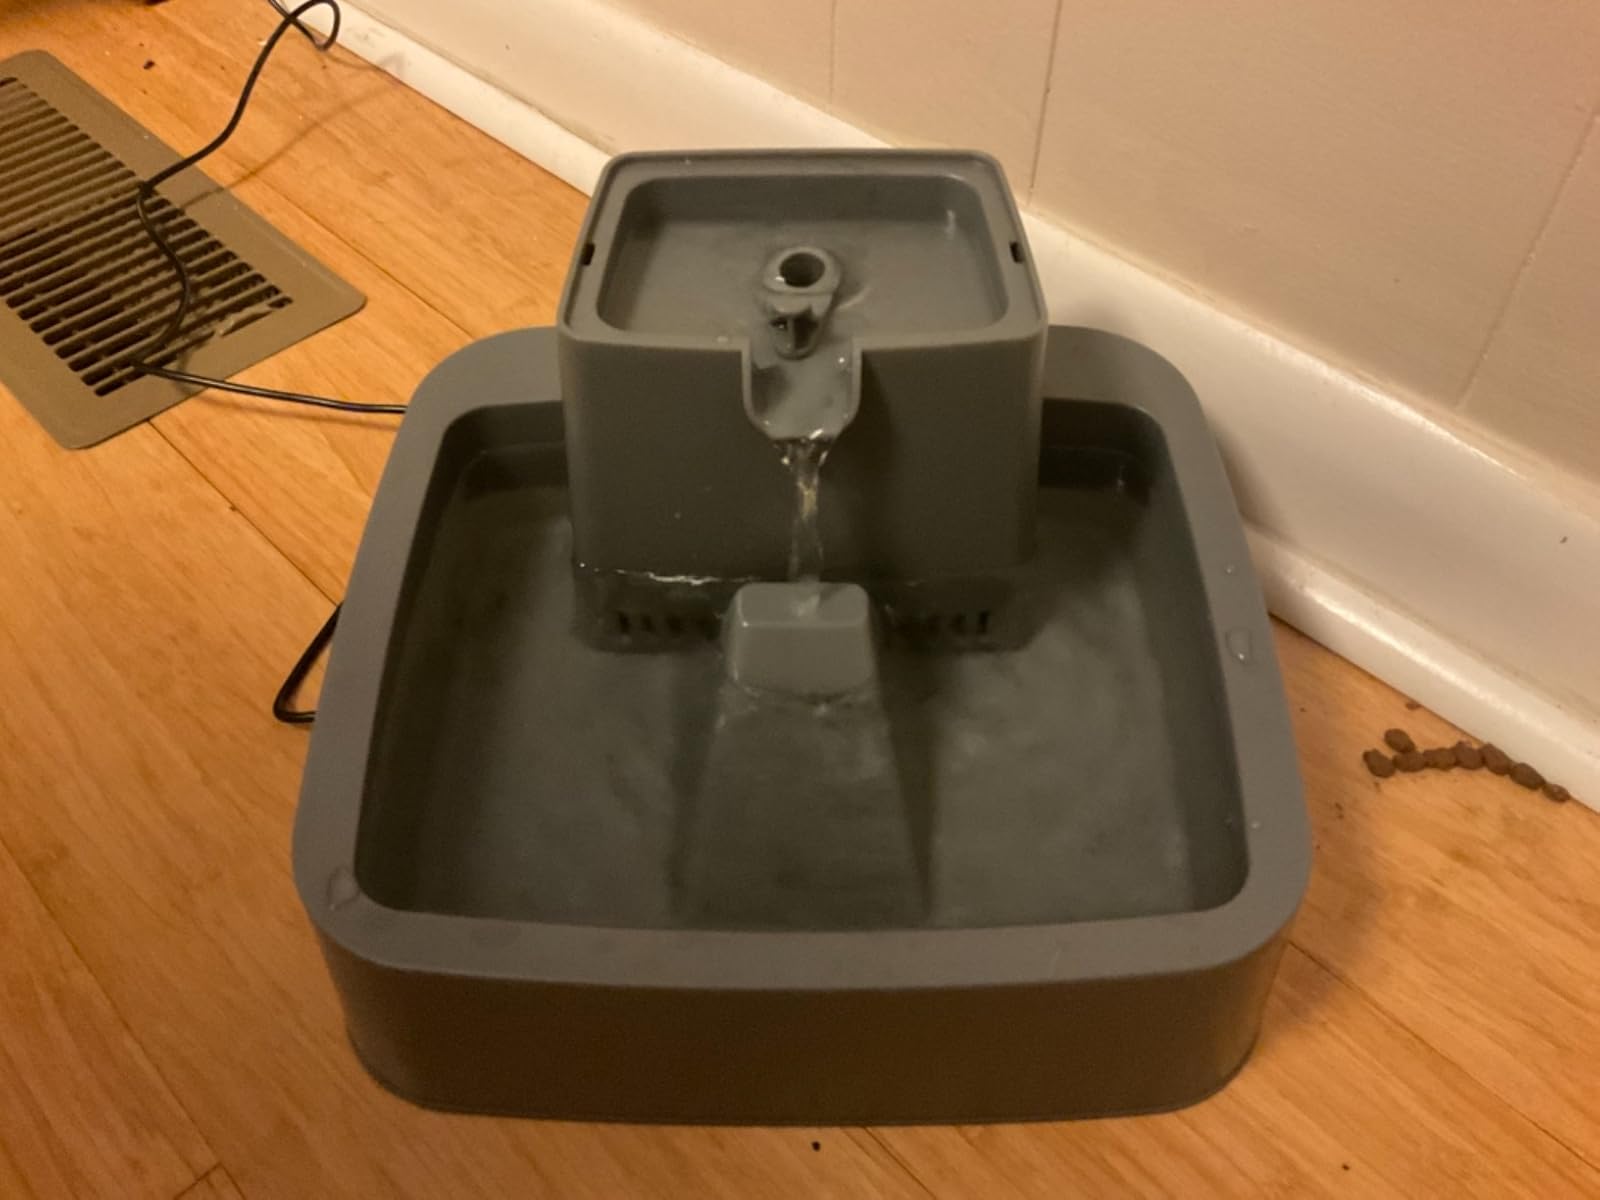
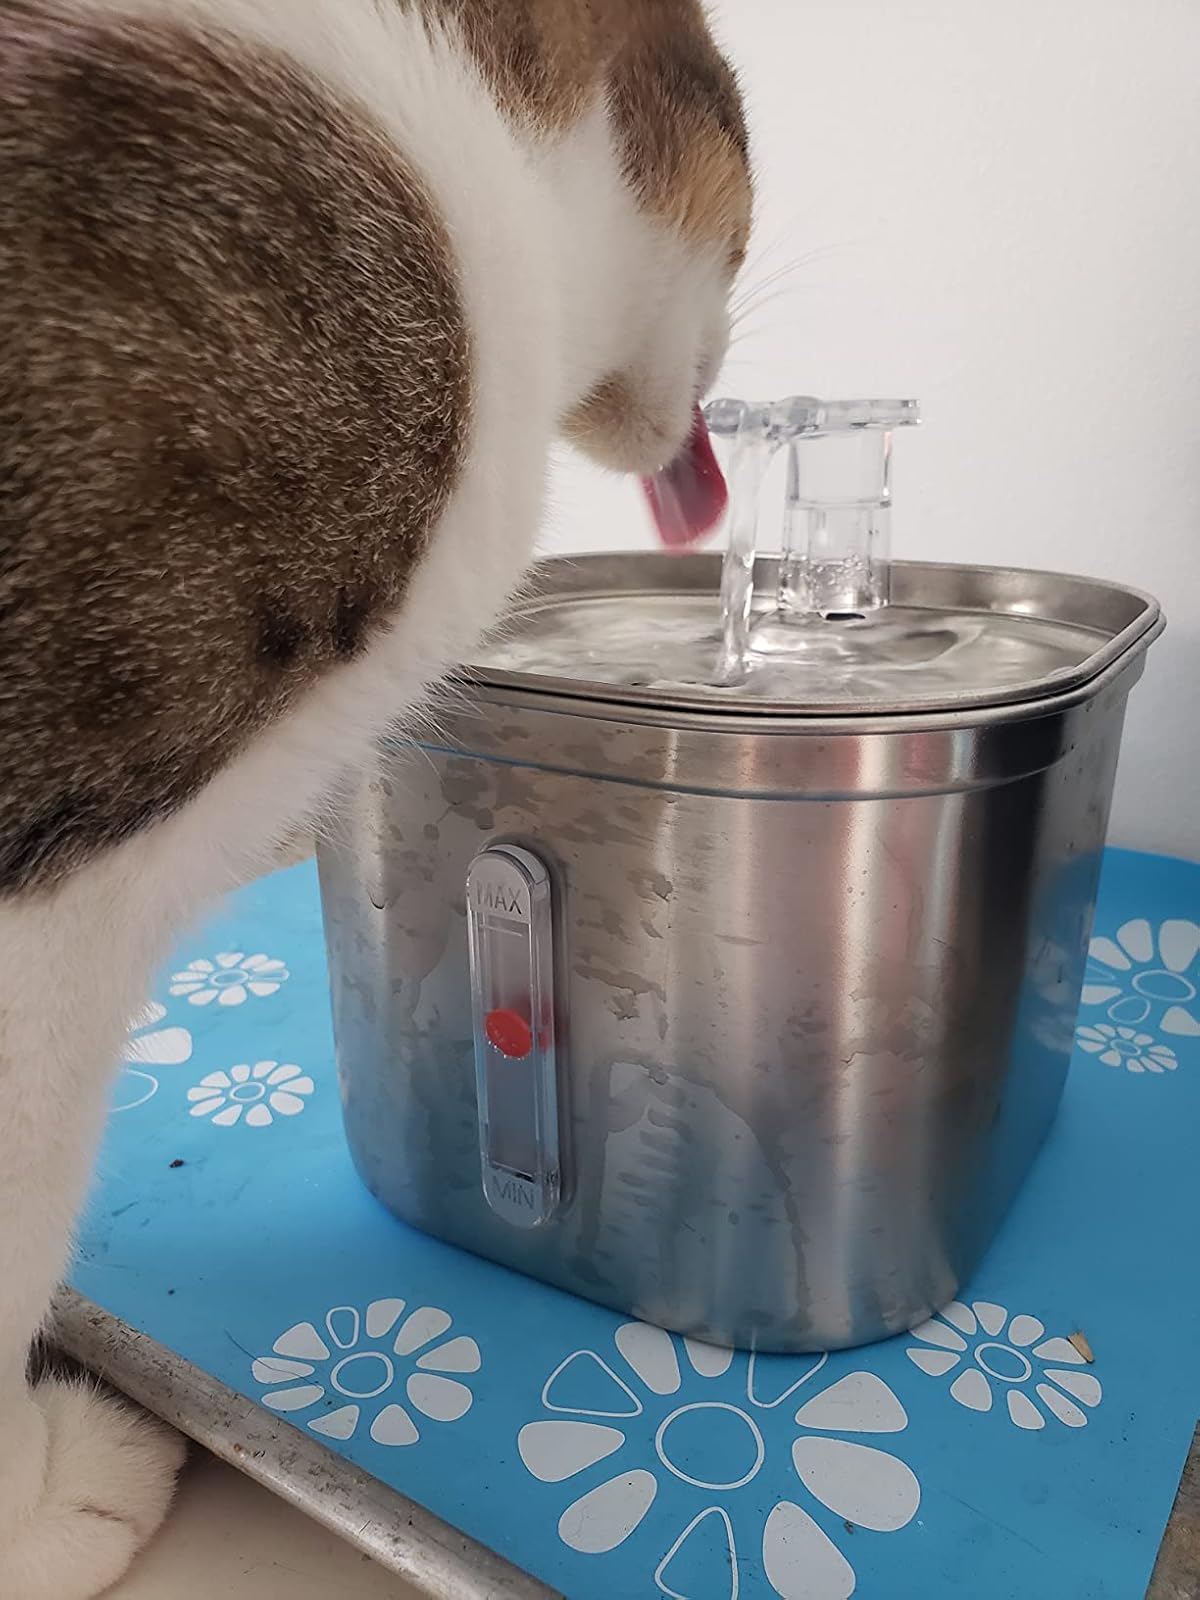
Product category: items_bowl
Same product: no